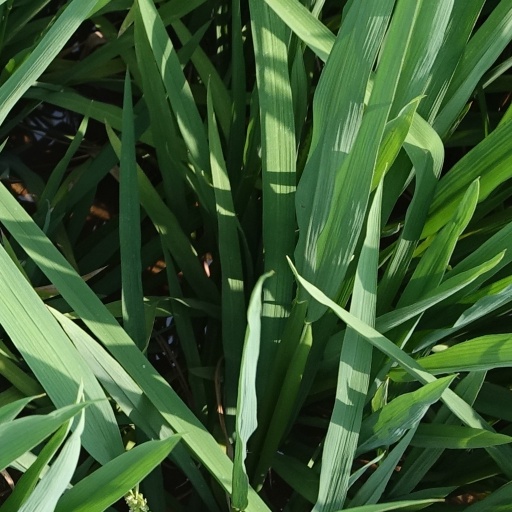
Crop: rice